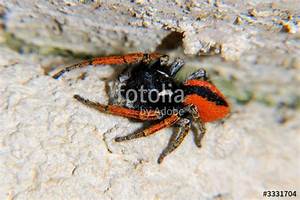
Label: spider